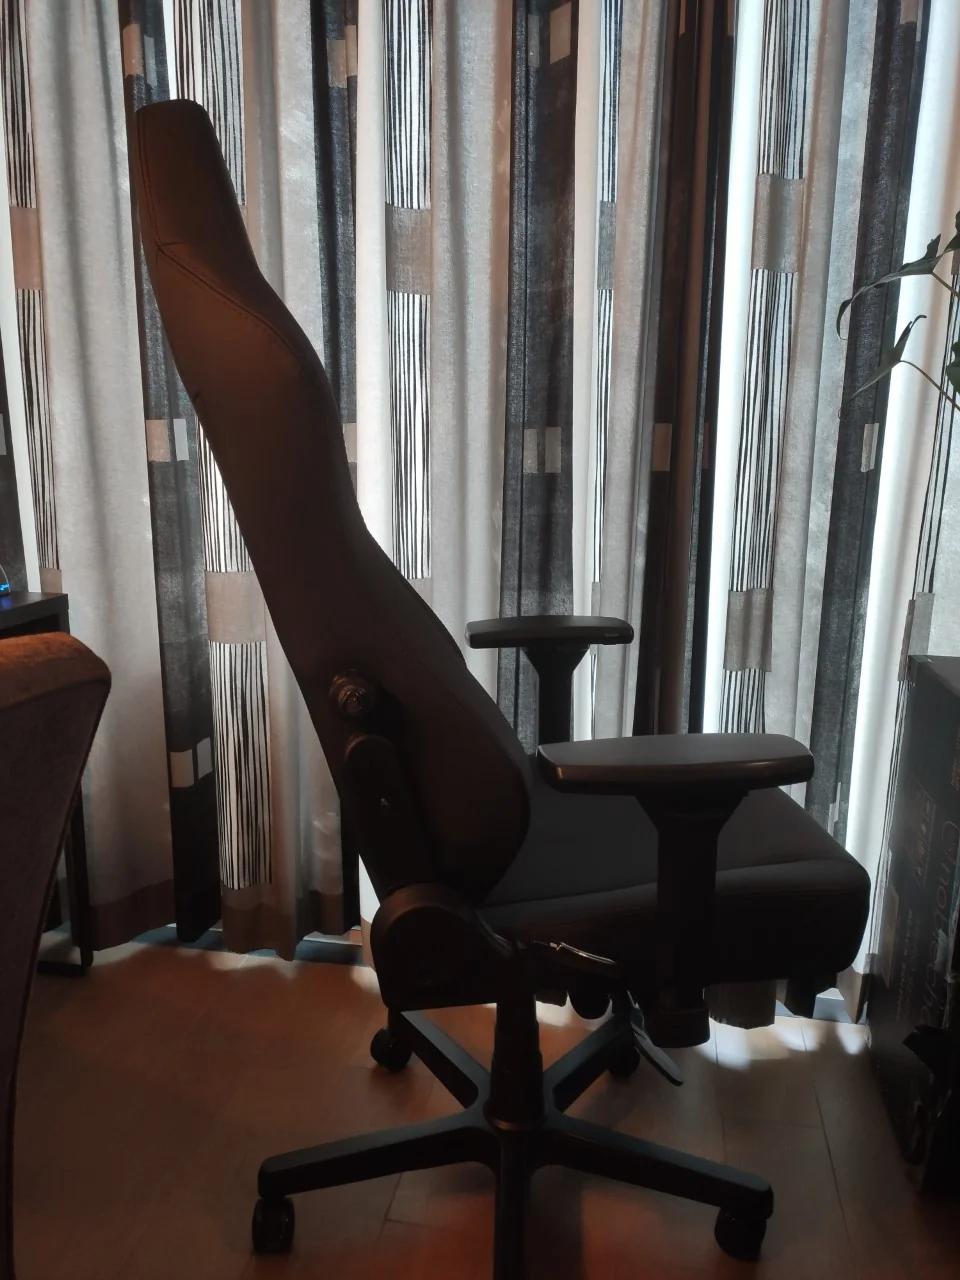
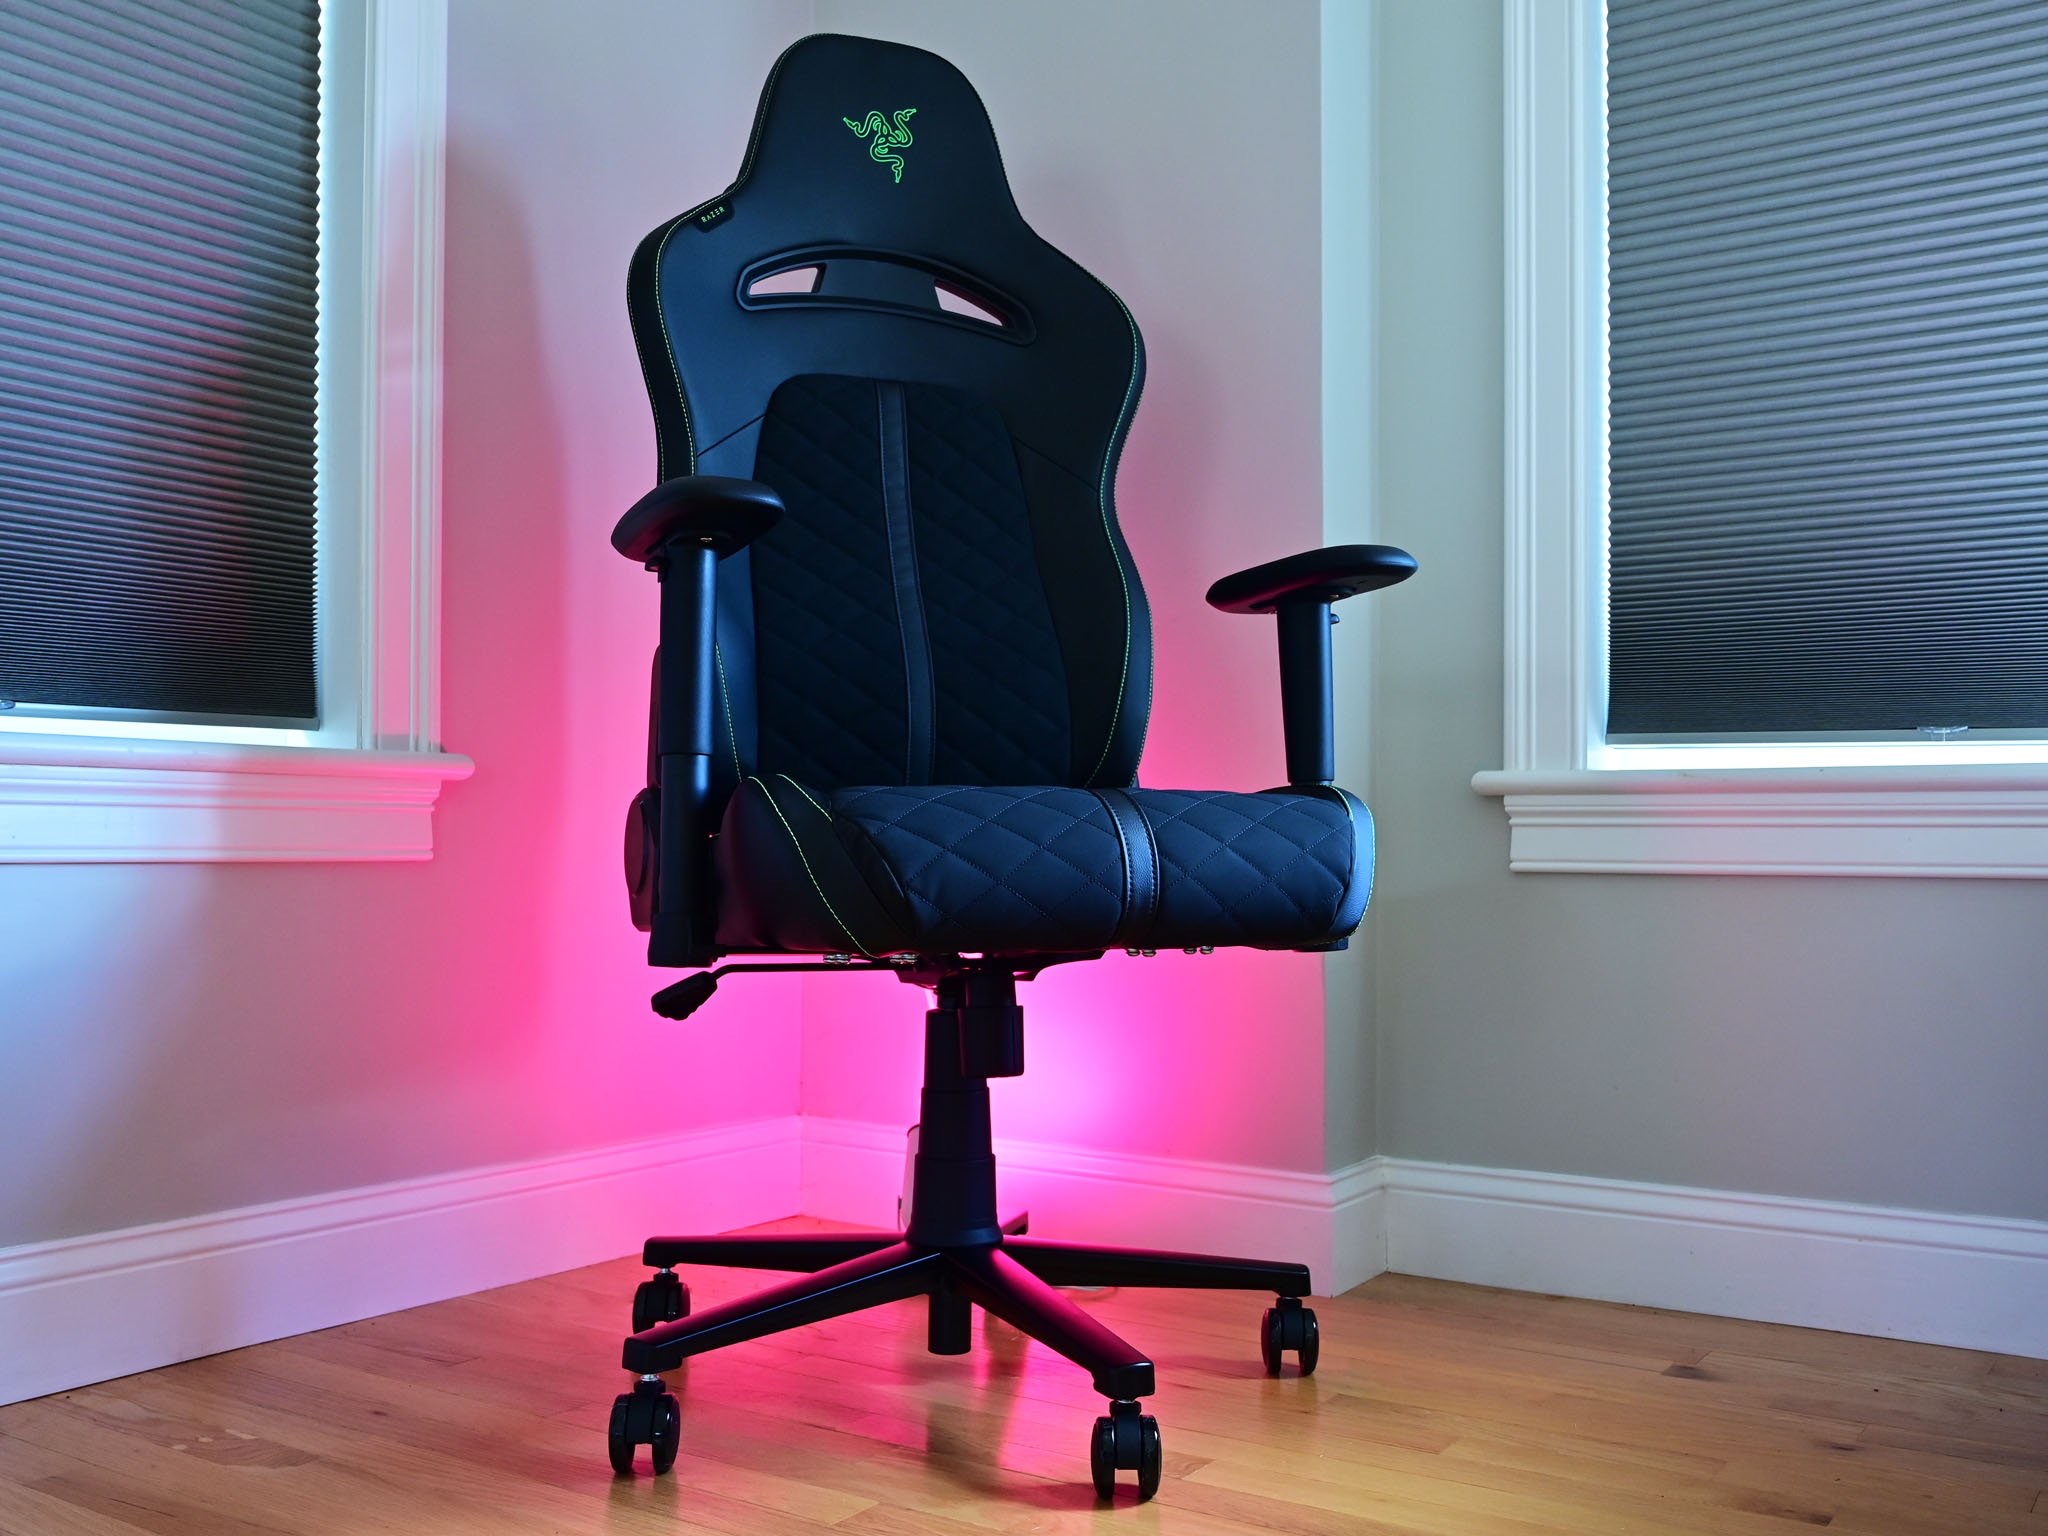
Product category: items_chair
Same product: no